Finger bun
Also known as:
Category: bread (sweet bun)
Cuisine: Australian, New Zealand, British
Associated cuisines: Australian, New Zealand, British
Area: Australia, New Zealand, United Kingdom
Countries: Australia, New Zealand, United Kingdom
Region: Australia and New Zealand Northern Europe

The dish is a fruit bun. At one time it was a bakery and school staple but its popularity has waned.

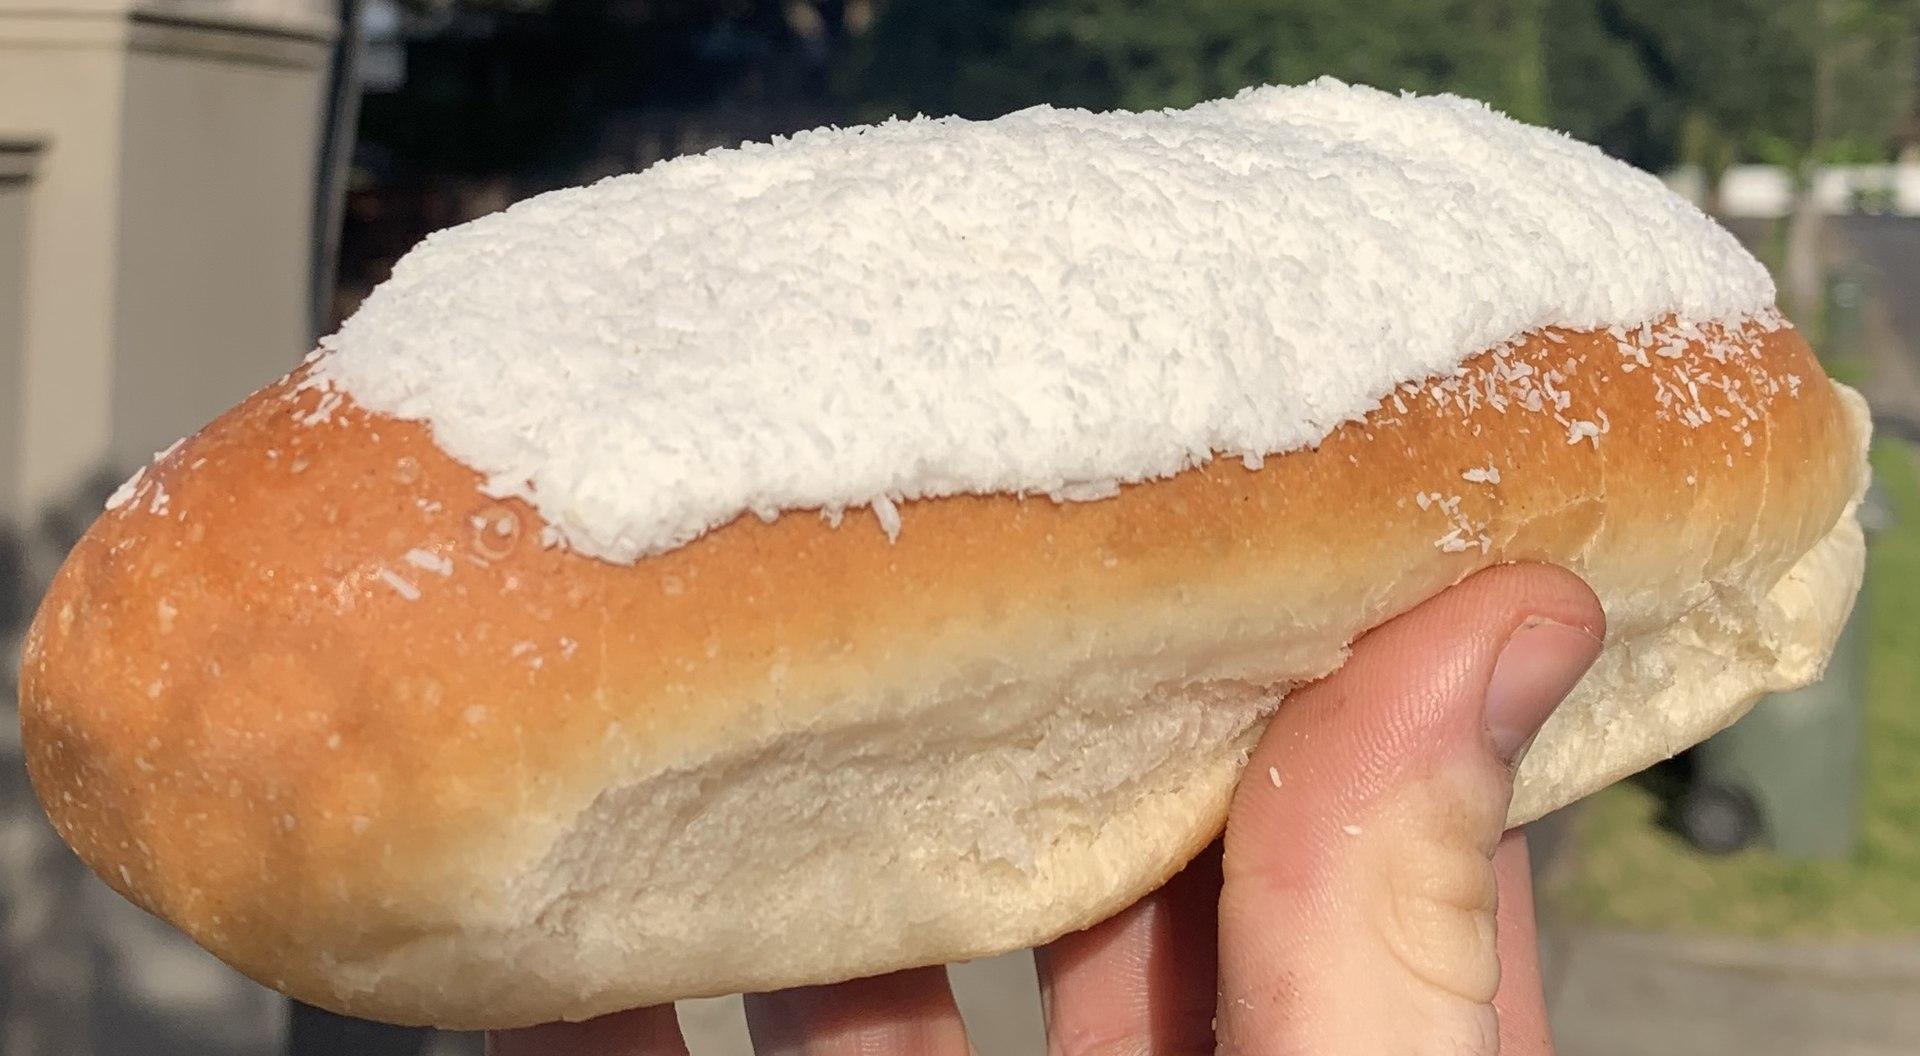